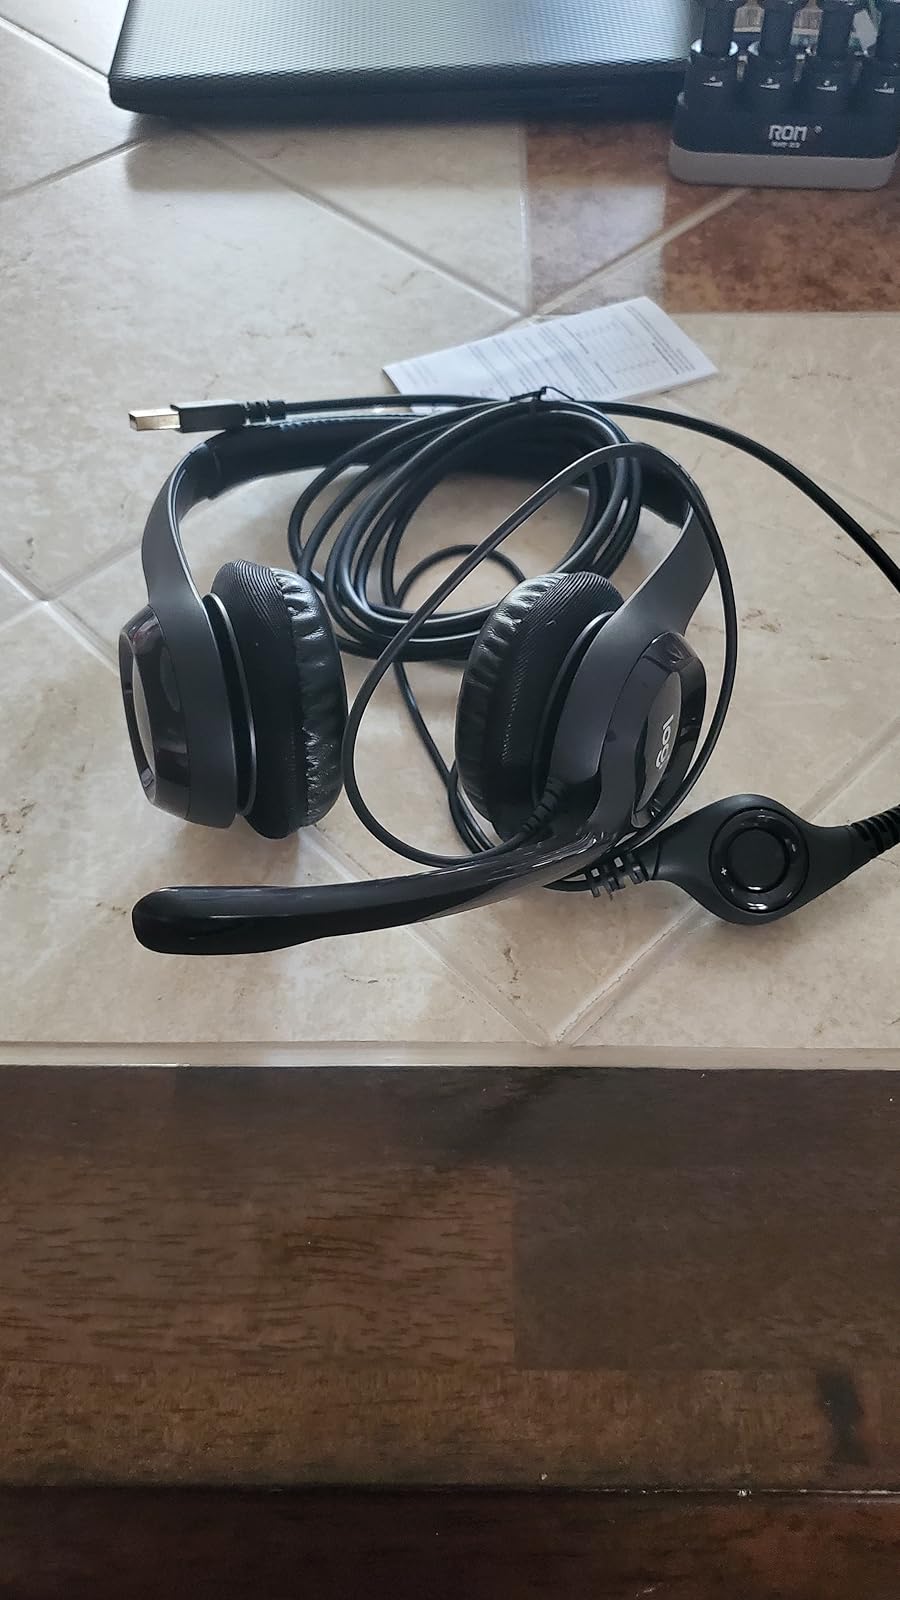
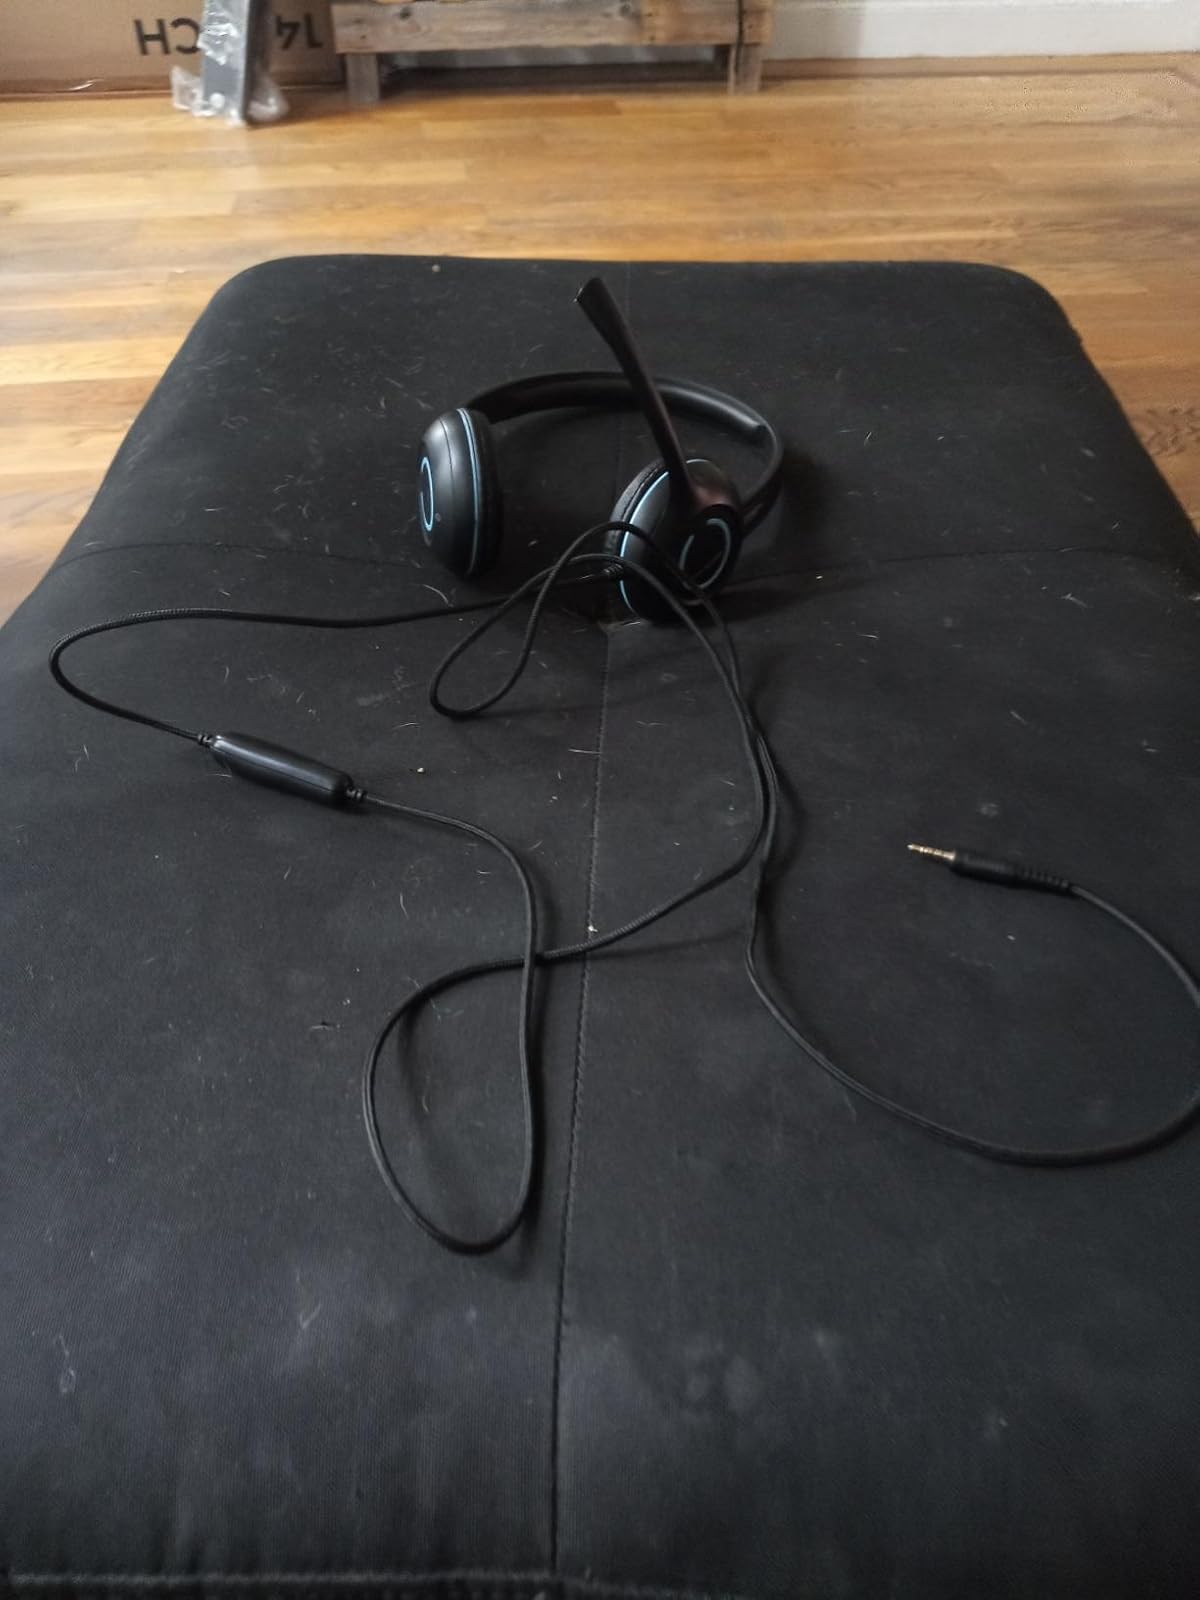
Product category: headphones
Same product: no